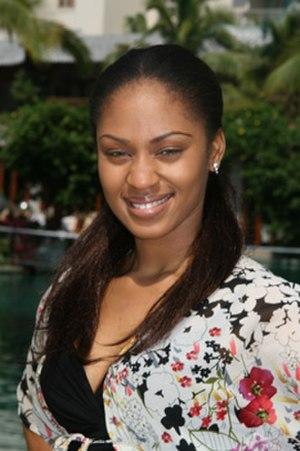
Miss Nigeria est un concours de beauté féminine, destiné aux jeunes femmes habitantes et de nationalité nigériane. La sélection permet de représenter le pays au concours de Miss Univers.
Munachi Gail Teresa Abii Nwankwo, née le 5 novembre 1987 à Port Harcourt, est une artiste de hip-hop et mannequin nigériane ayant été couronné Most Beautiful Girl in Nigeria 2007. Elle représente le Nigeria au concours Miss Monde 2007.